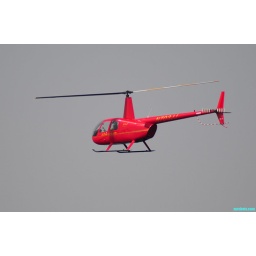
jj helicopters in red over the beach